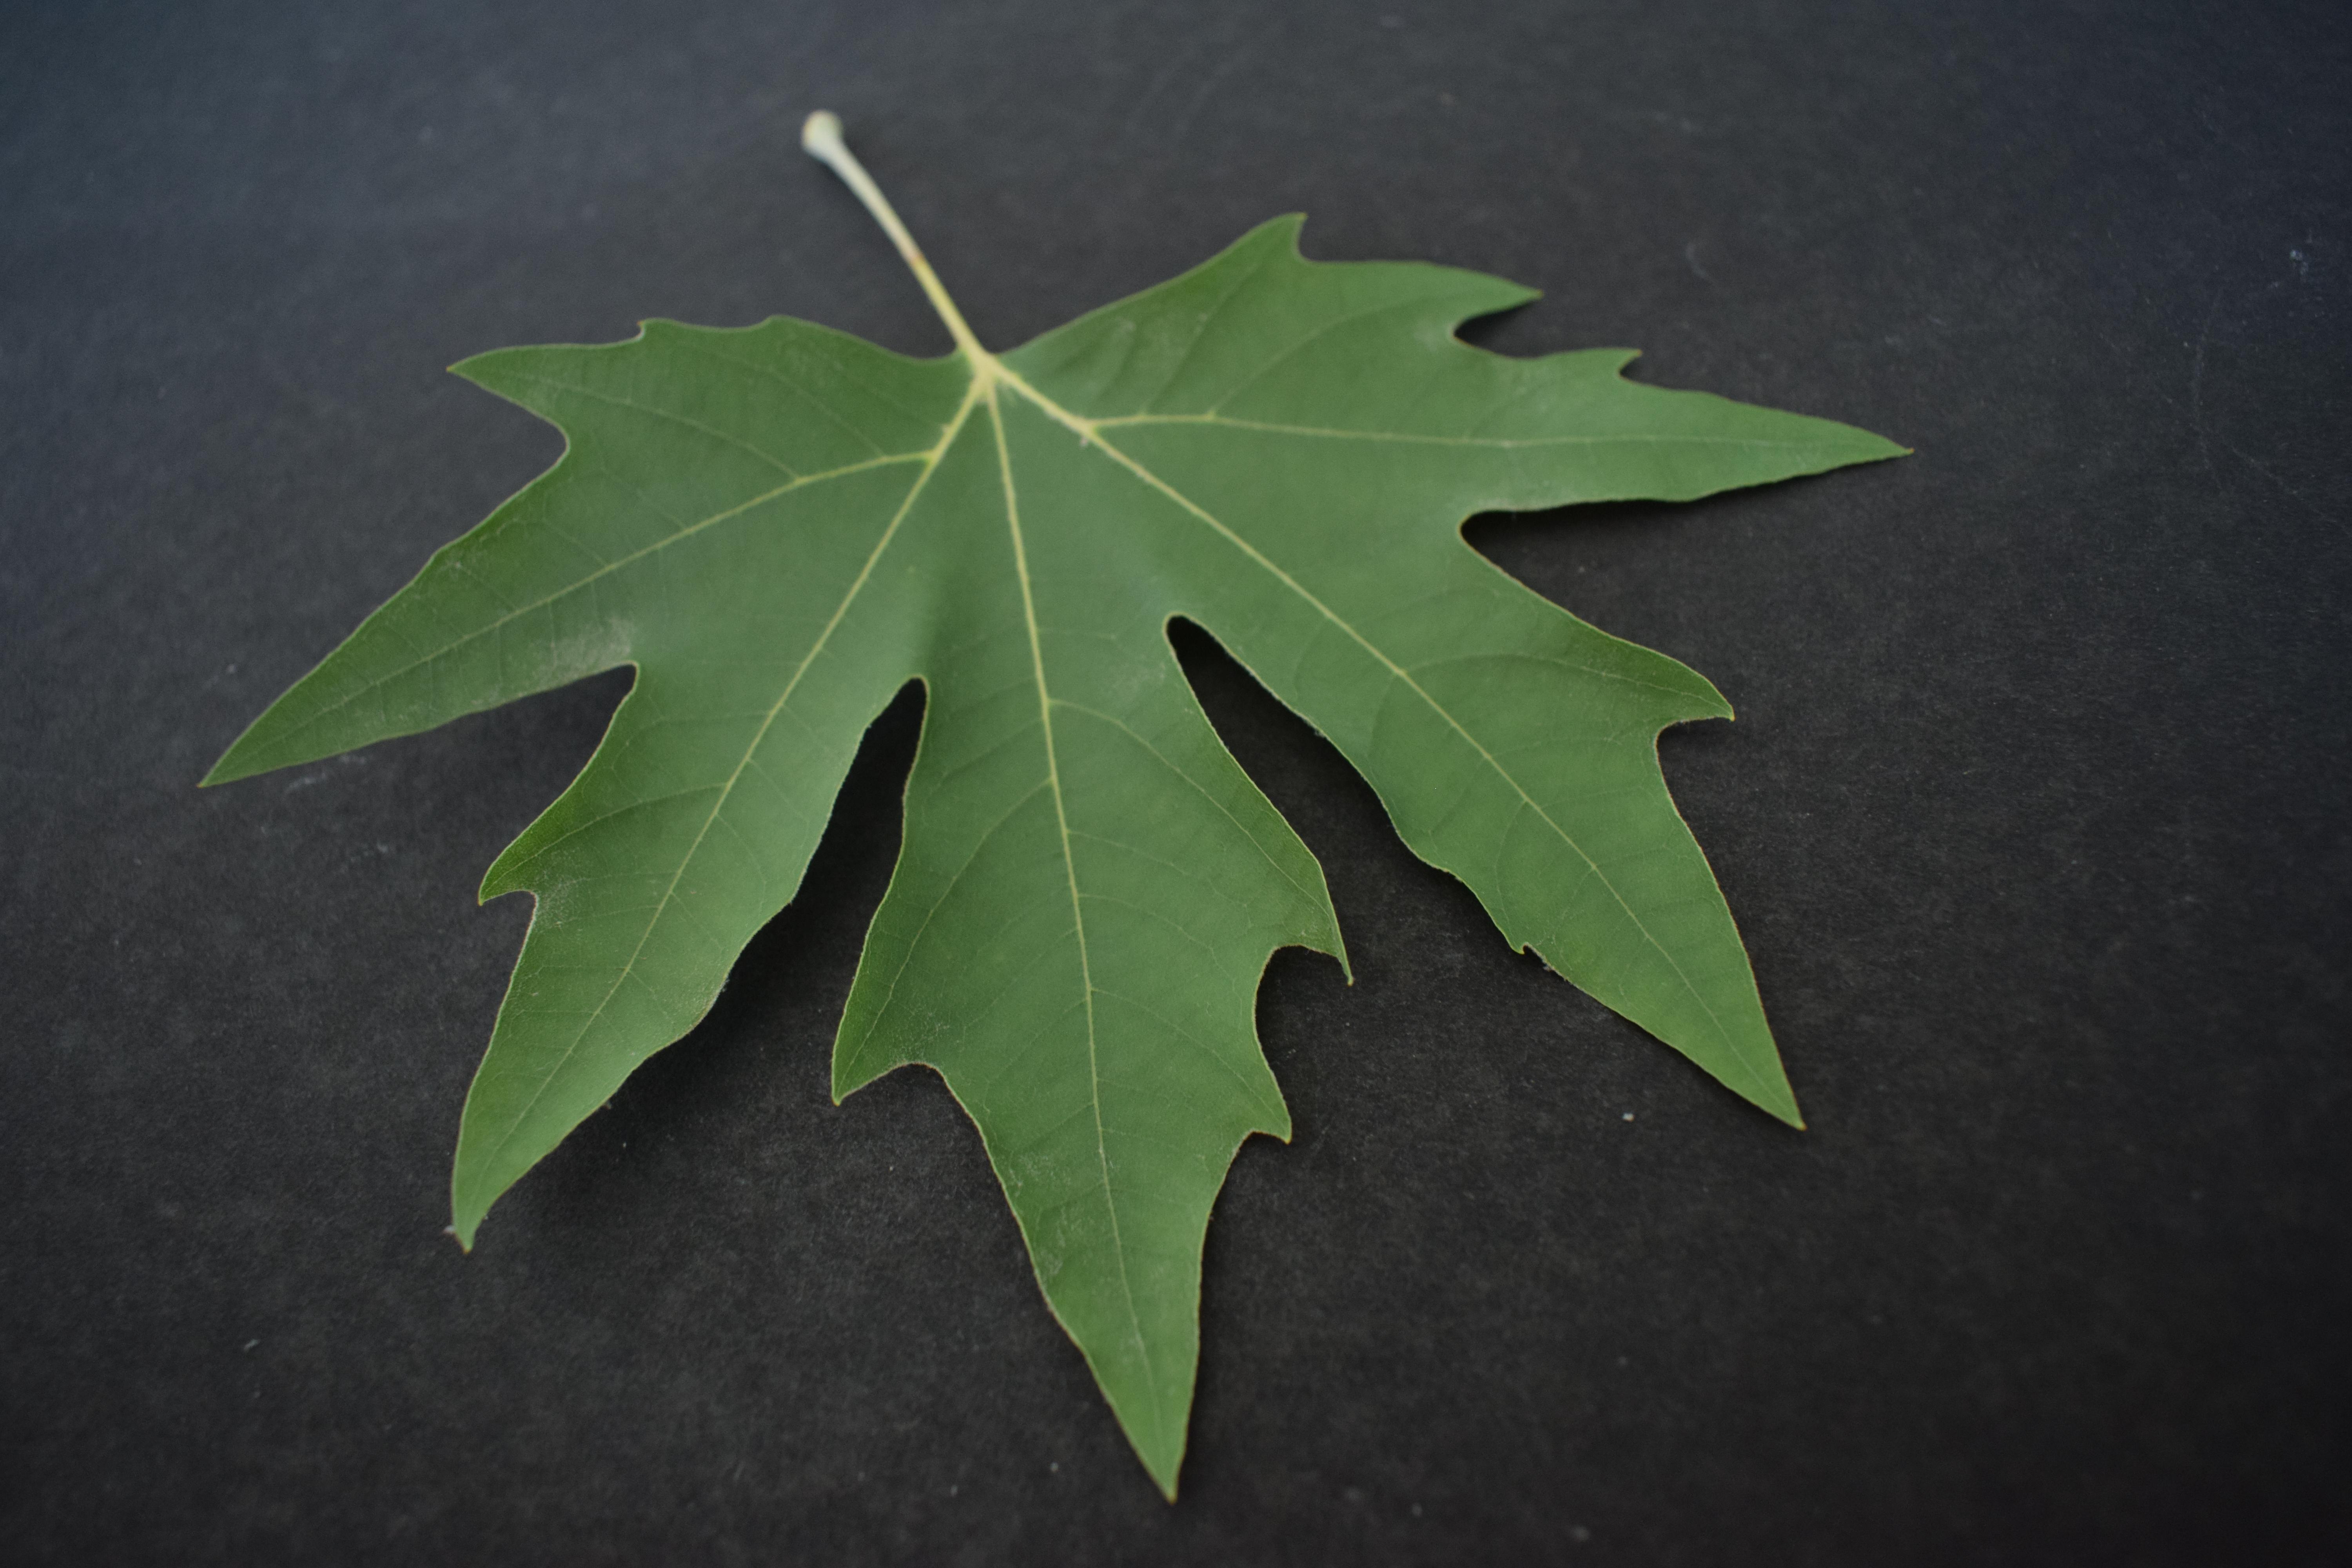
Plant species: Chinar